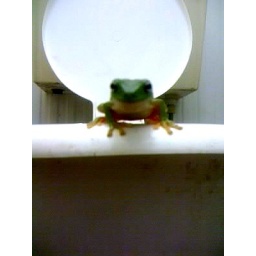
this guy lives in daves toilet in darwin eek..grainy but cute.taken with his camera phone